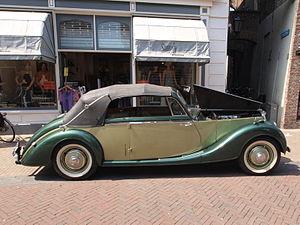
Nuffield Organisation était le nom de la personnalité morale parapluie ou promotionnelle utilisé pour les organismes de bienfaisance et les intérêts commerciaux du propriétaire et donateur, William Morris, 1ᵉʳ Vicomte de Nuffield. Le nom a été repris à la suite du don de Nuffield à sa Fondation Nuffield en 1943, il a lié les intérêts de son entreprise à sa très généreuse philanthropie. Les mêmes entreprises avaient déjà été nommées Morris Organisations et ensuite Nuffield Organisation, une pierre angulaire de la structure Industrielle de Grande-Bretagne